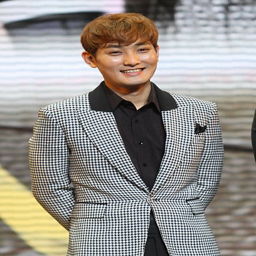
person attends the press conference that stars participate in .